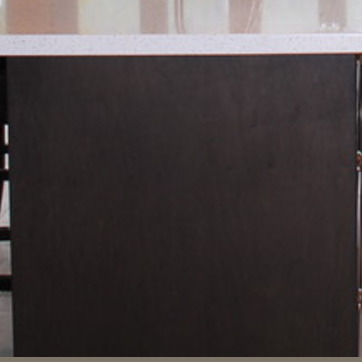
Material: wood